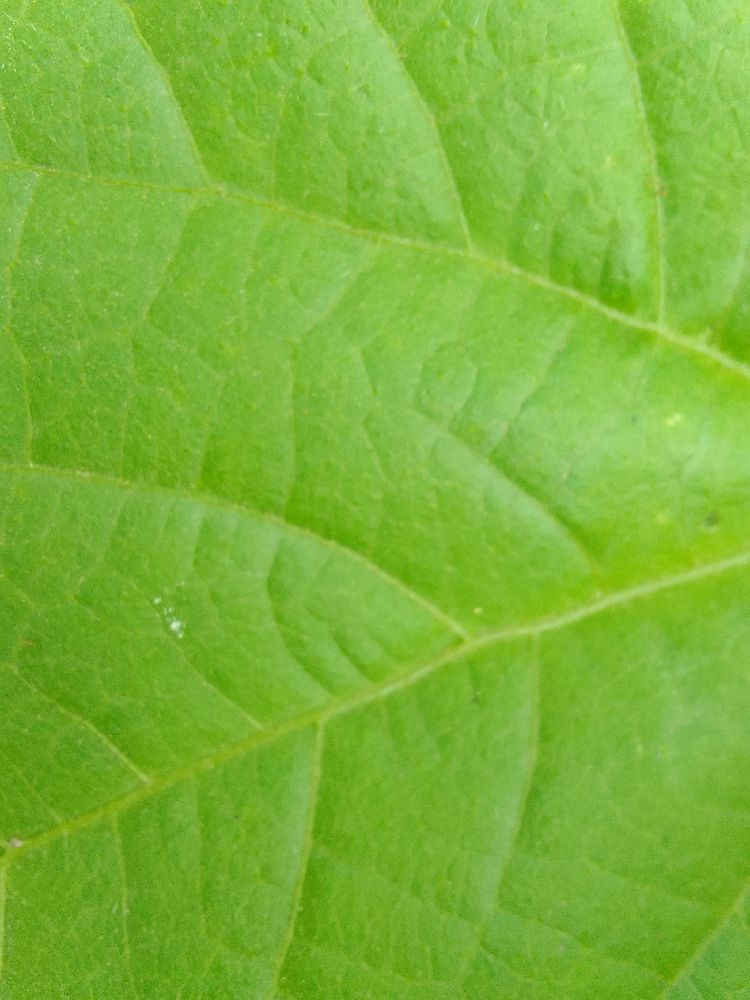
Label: healthy